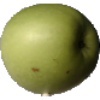
Label: Apple Granny Smith 1